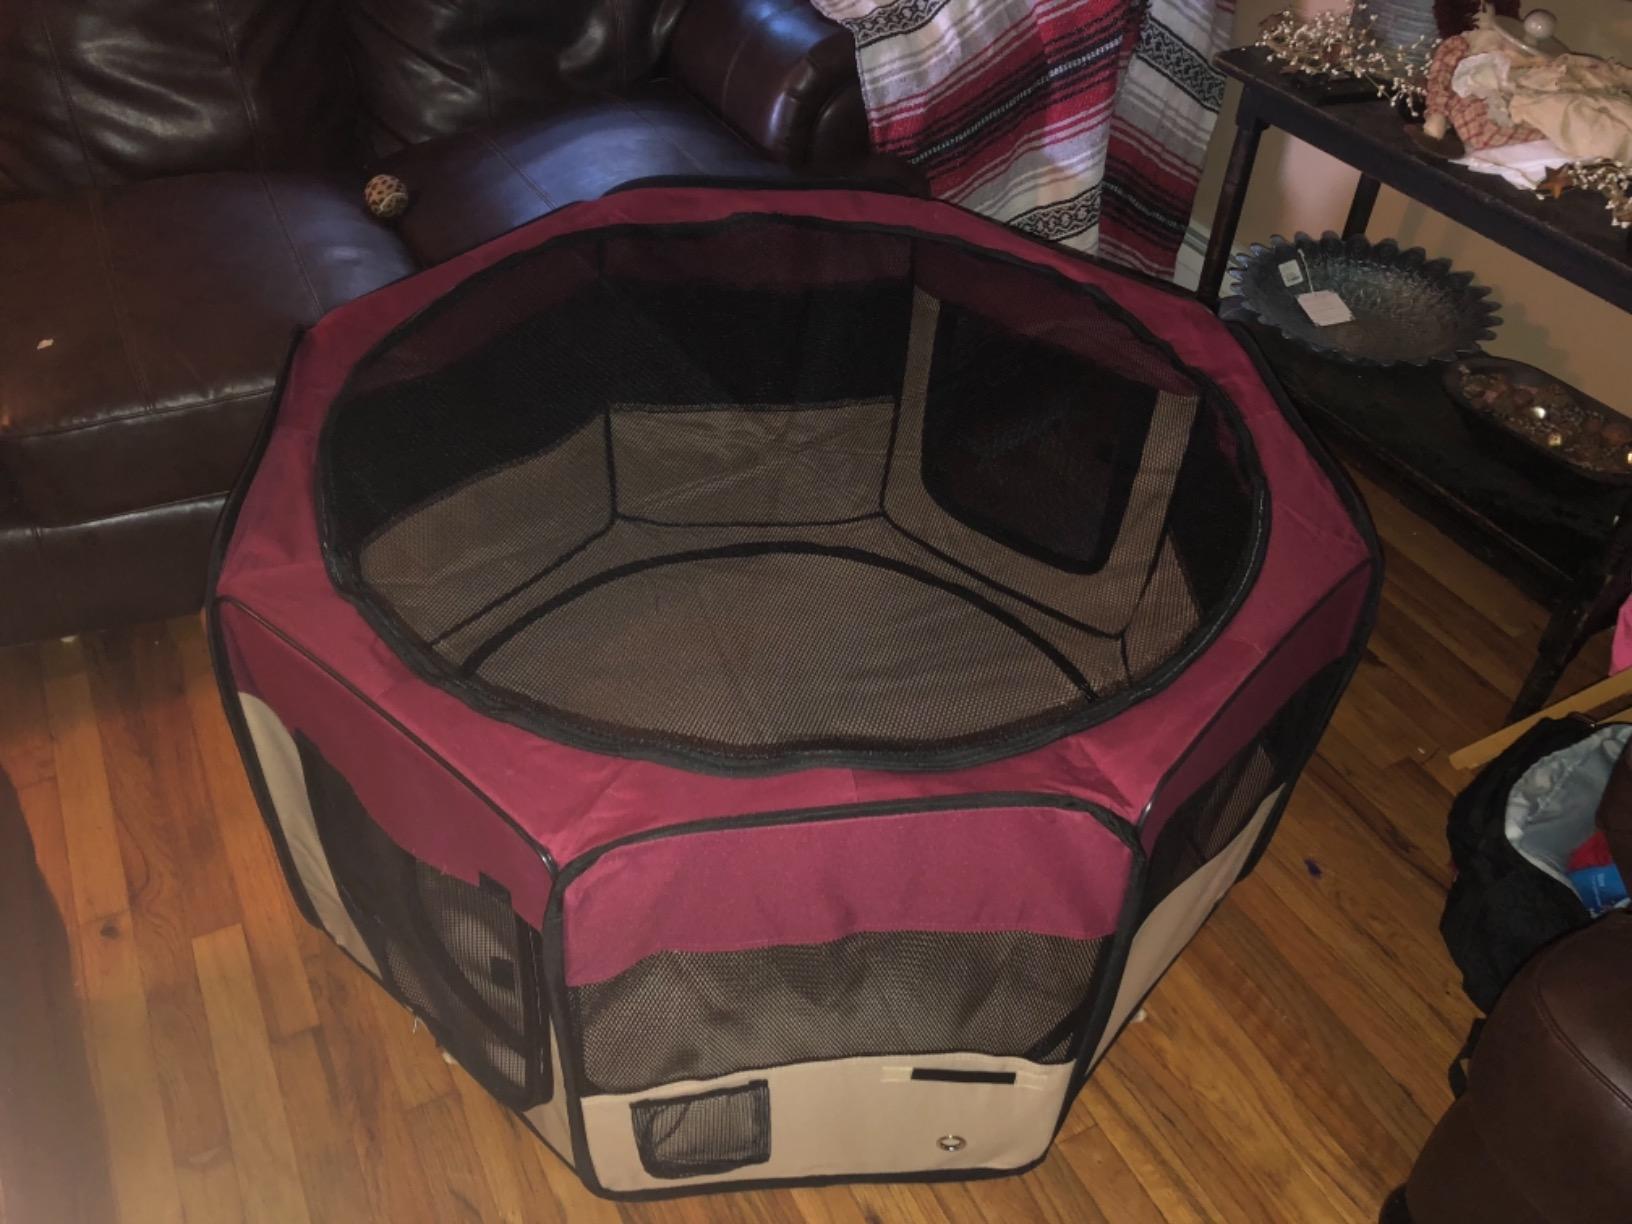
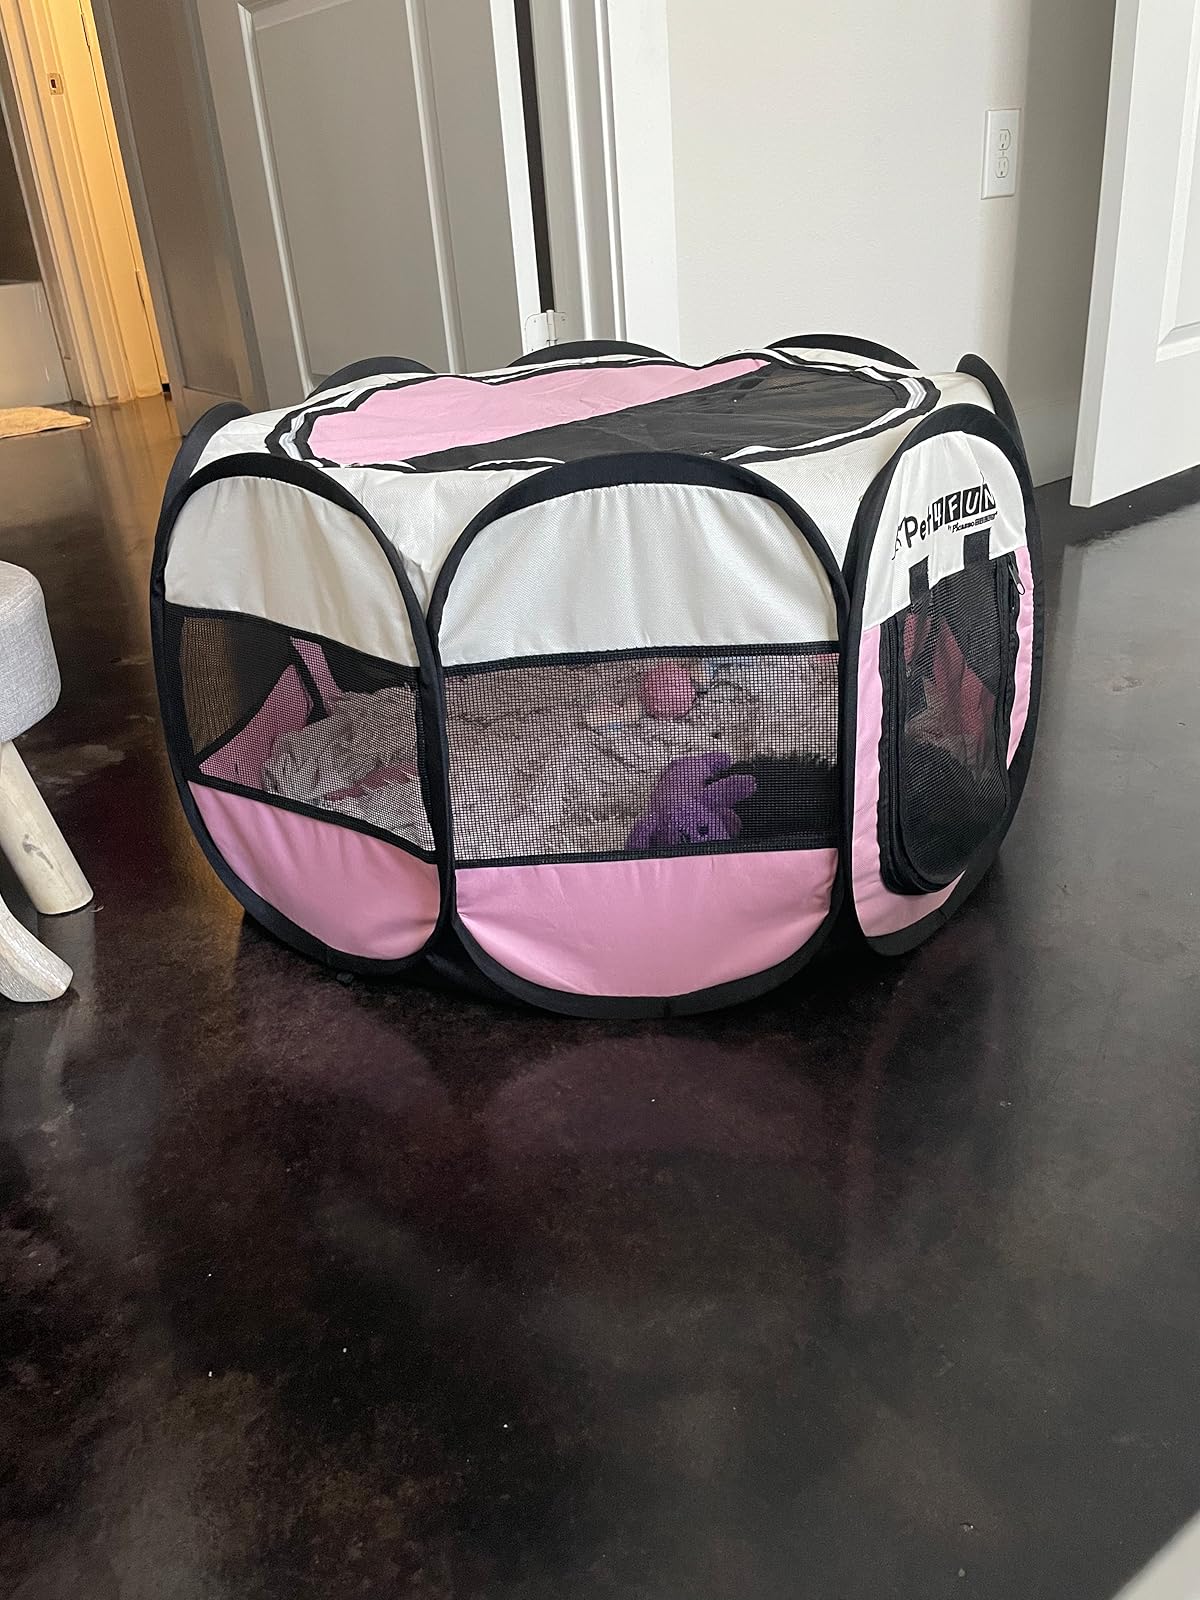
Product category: items_kennel
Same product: no